G. H. Hovagimyan

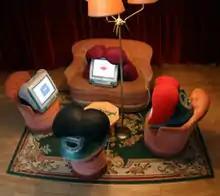
A Soa(p Op)era for iMacs

In the early 1990s, Hovagimyan started working in media art and new media art. Some of the pieces involve using a combination of photographs and text, often mimicking advertising. In May 1994, his twenty billboard project for the New York public art organization Creative Time project called "Hey Bozo...Use Mass Transit" received press for its confrontation text calling drivers stuck in traffic clowns, attracting the attention of Larry Harmon, who owned the rights to the name Bozo and sued him over copyright infringement. The work was seen on several newscasts such as Good Day New York and the NBC Nightly News. It was written up in the "New York Post", "New York Daily News", and New York Times, among other places. A telephone interview with the artist and a report on the project was distributed over the AP newswire.